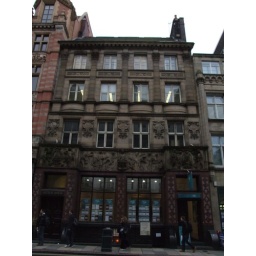
An ornate facade of a building in Leeds.  The bas-relief suggests international trade.Built 1890